Bearded vulture

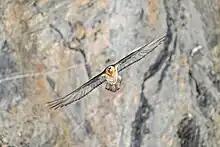
Wild bearded vulture in flight at Pfyn-Finges, Switzerland

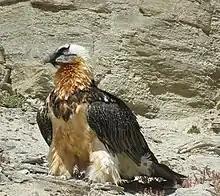
A bearded vulture in the Puga valley in Ladakh in the Indian Himalayas

The bearded vulture is sparsely distributed across a vast range. It occurs in mountainous regions in the Pyrenees, the Alps, the Arabian Peninsula, the Caucasus region, the Zagros Mountains and Alborz Mountains in Iran, the Koh-i-Baba in Bamyan, Afghanistan, the Altai Mountains, the Himalayas, Ladakh in northern India, and western and central China. In Africa, it lives in the Atlas Mountains, the Ethiopian Highlands and south from Sudan to northeastern Democratic Republic of the Congo, central Kenya, and northern Tanzania. An isolated population inhabits the Drakensberg in South Africa. It has been reintroduced in several places in Spain, such as the Sierras de Cazorla, Segura and Las Villas Jaén, the Province of Castellón and Asturias. The resident population as of 2018 was estimated at 1,200 to 1,500 individuals.